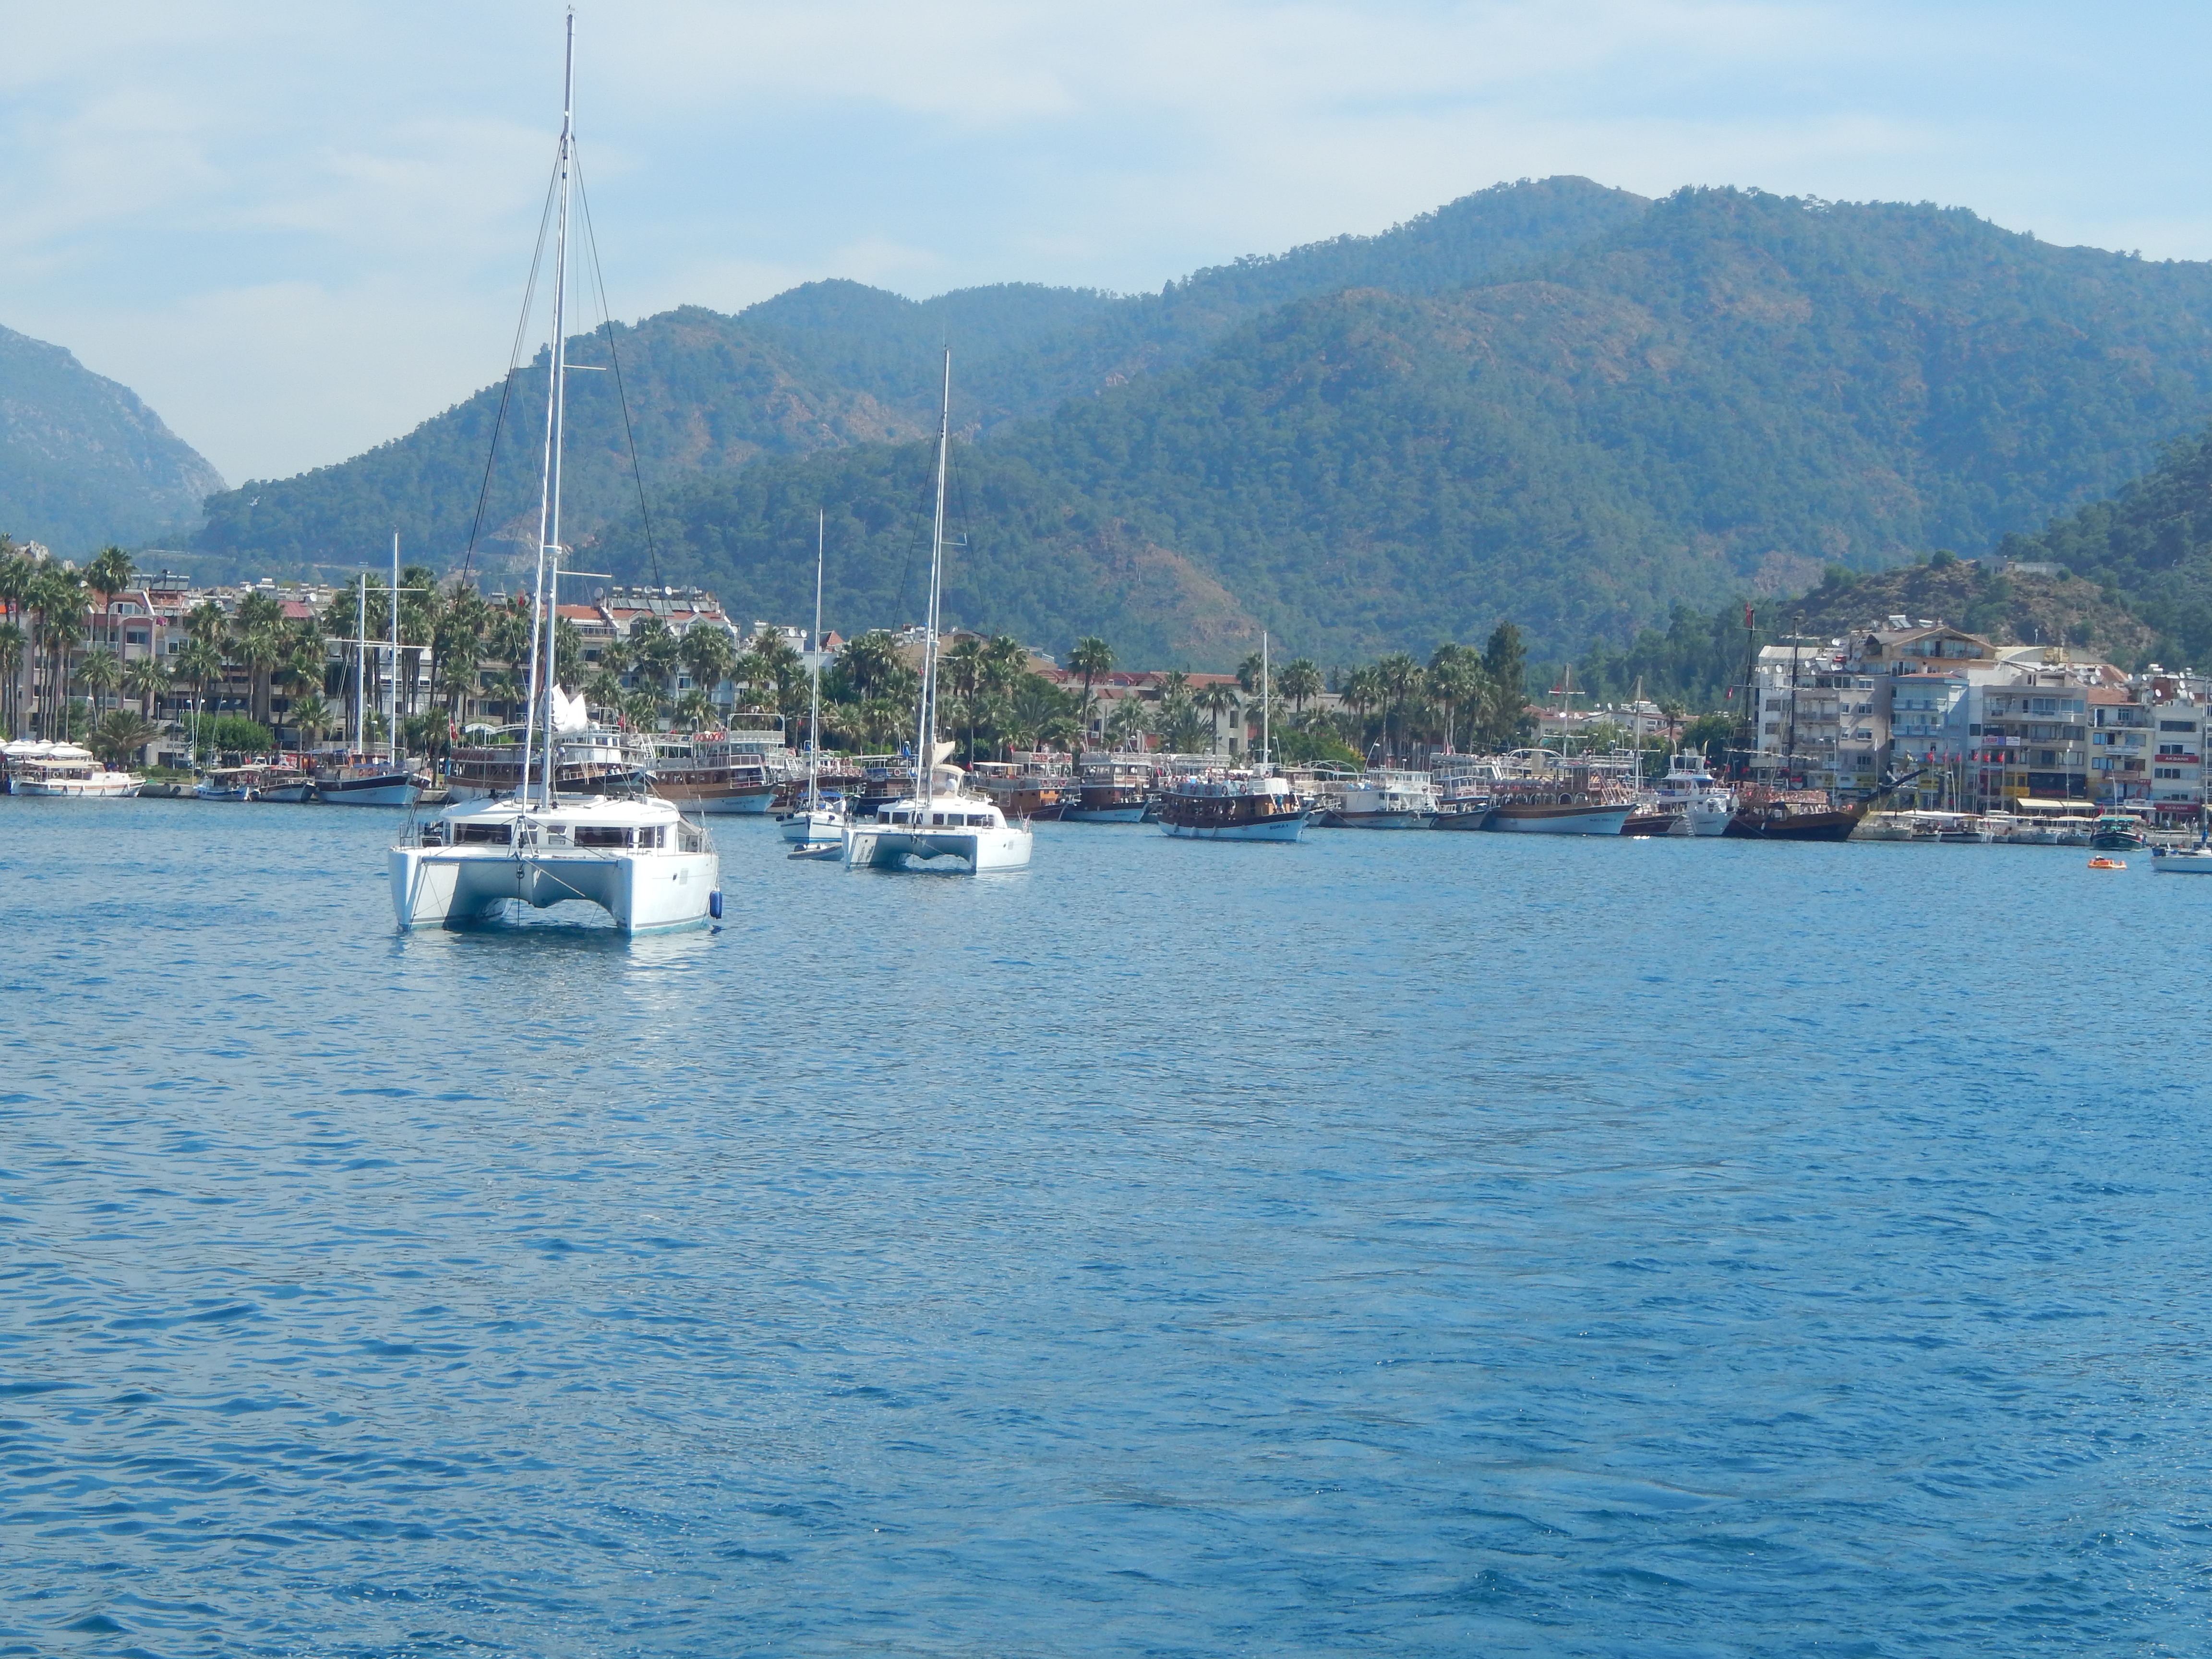
sea, landscape, marina, ship, view, travel, blue, summer, water, riviera, city, coast, boat, resort, harbor, cruise, yacht, sailing, destination, sky, waterway, coastal and oceanic landforms, loch, lake, lake district, bay, ocean, tree, mountain, inlet, calm, promontory, ferry, port, reservoir, dock, river, channel, tourism, watercraft, cape, hill, fjord